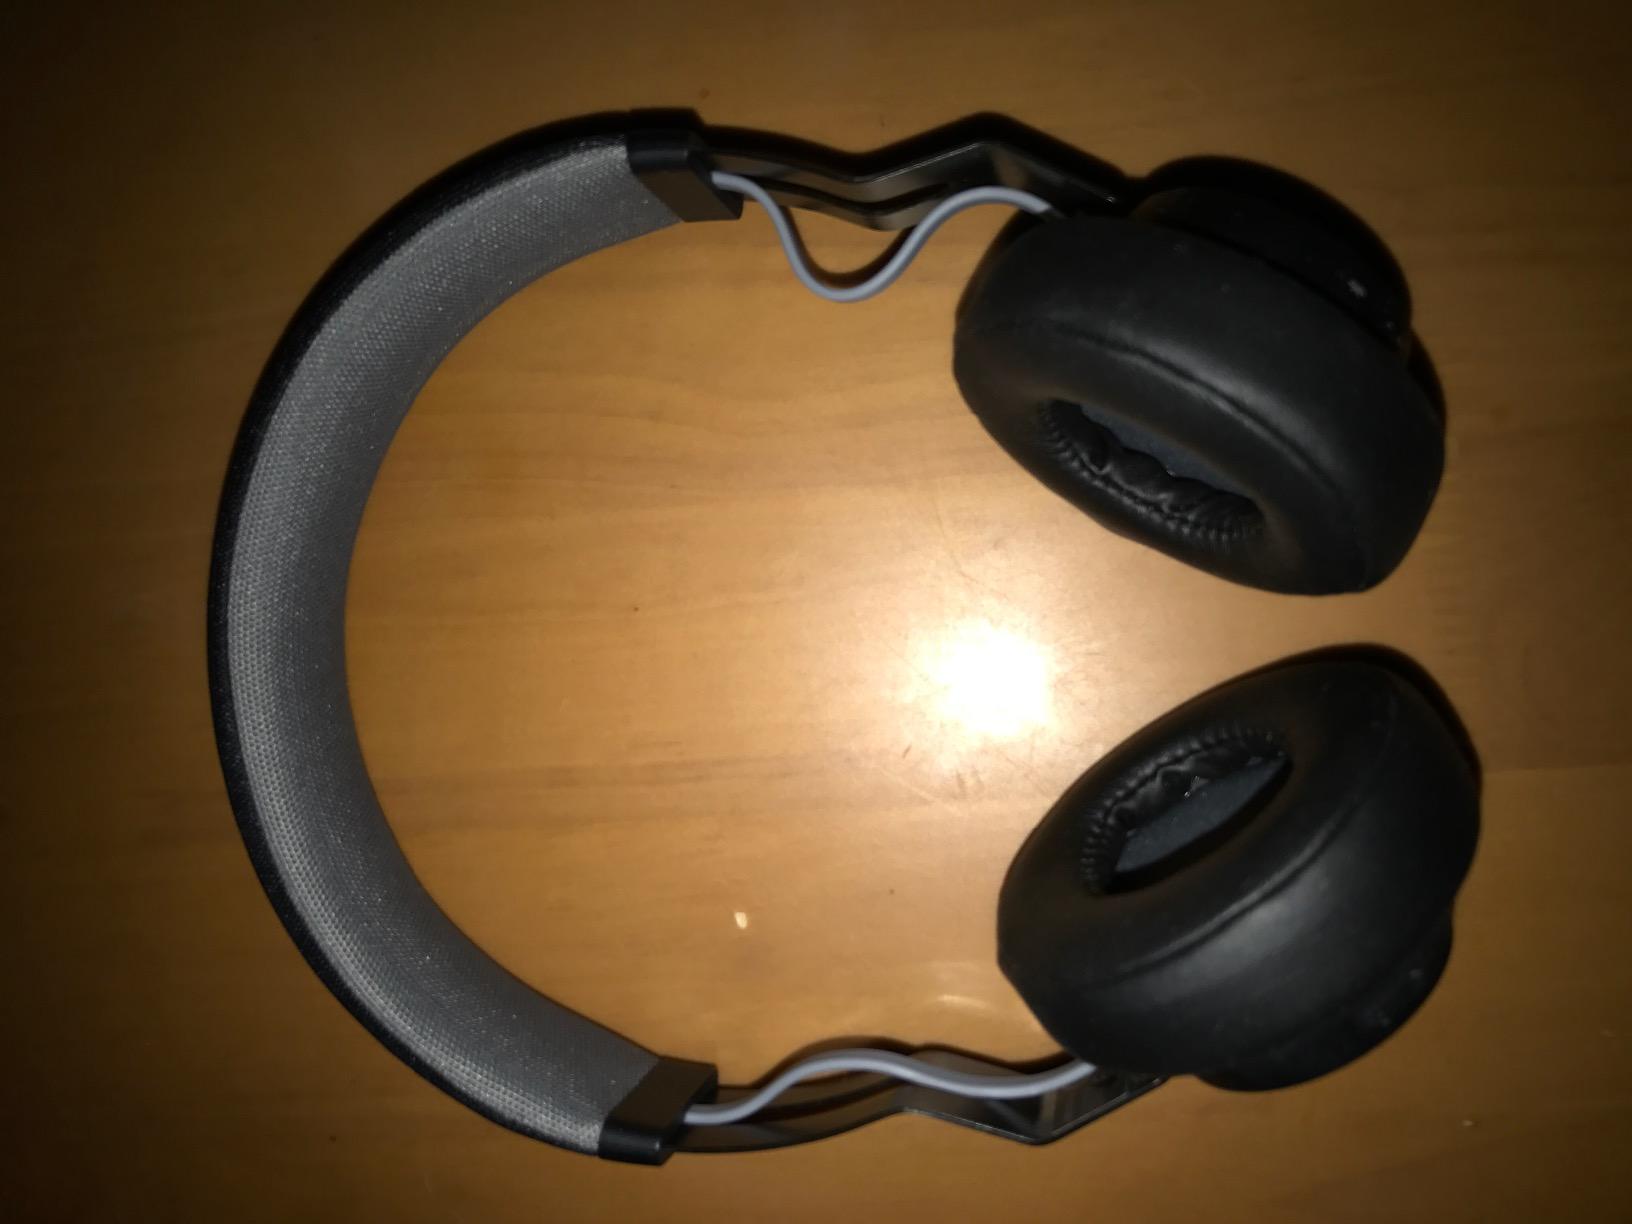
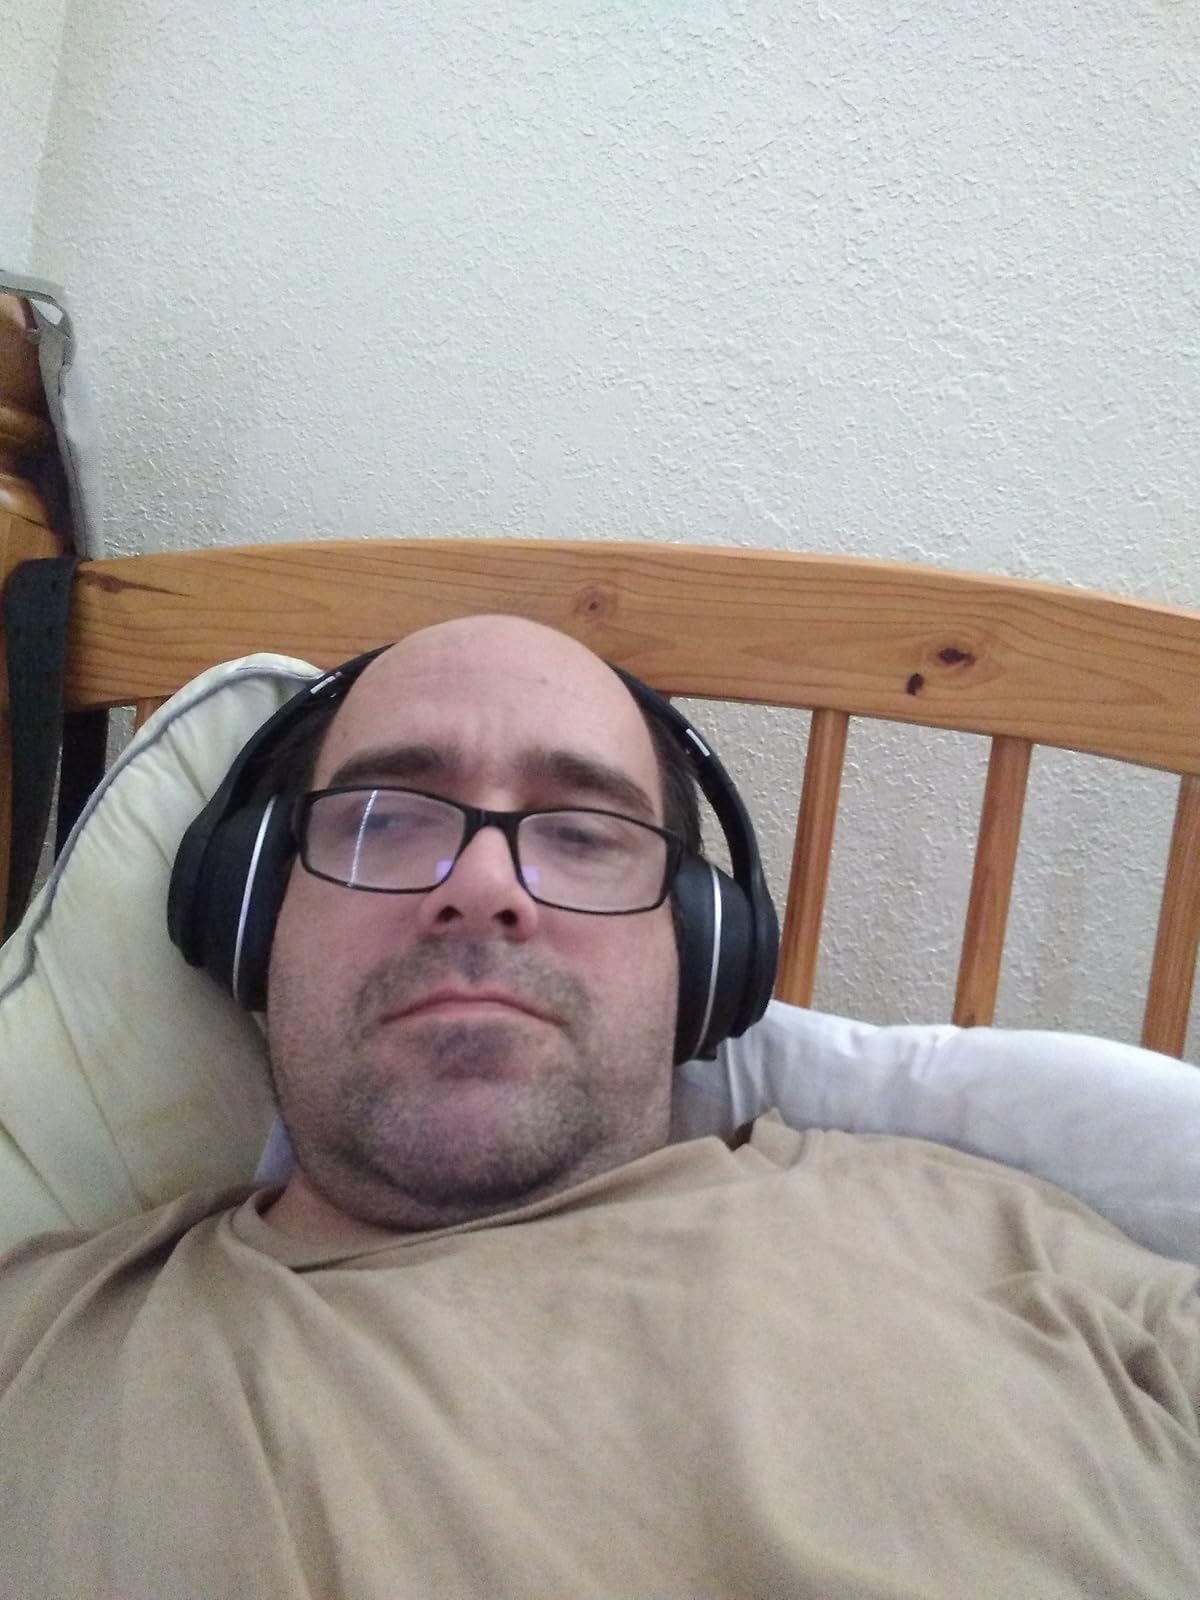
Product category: headphones
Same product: no